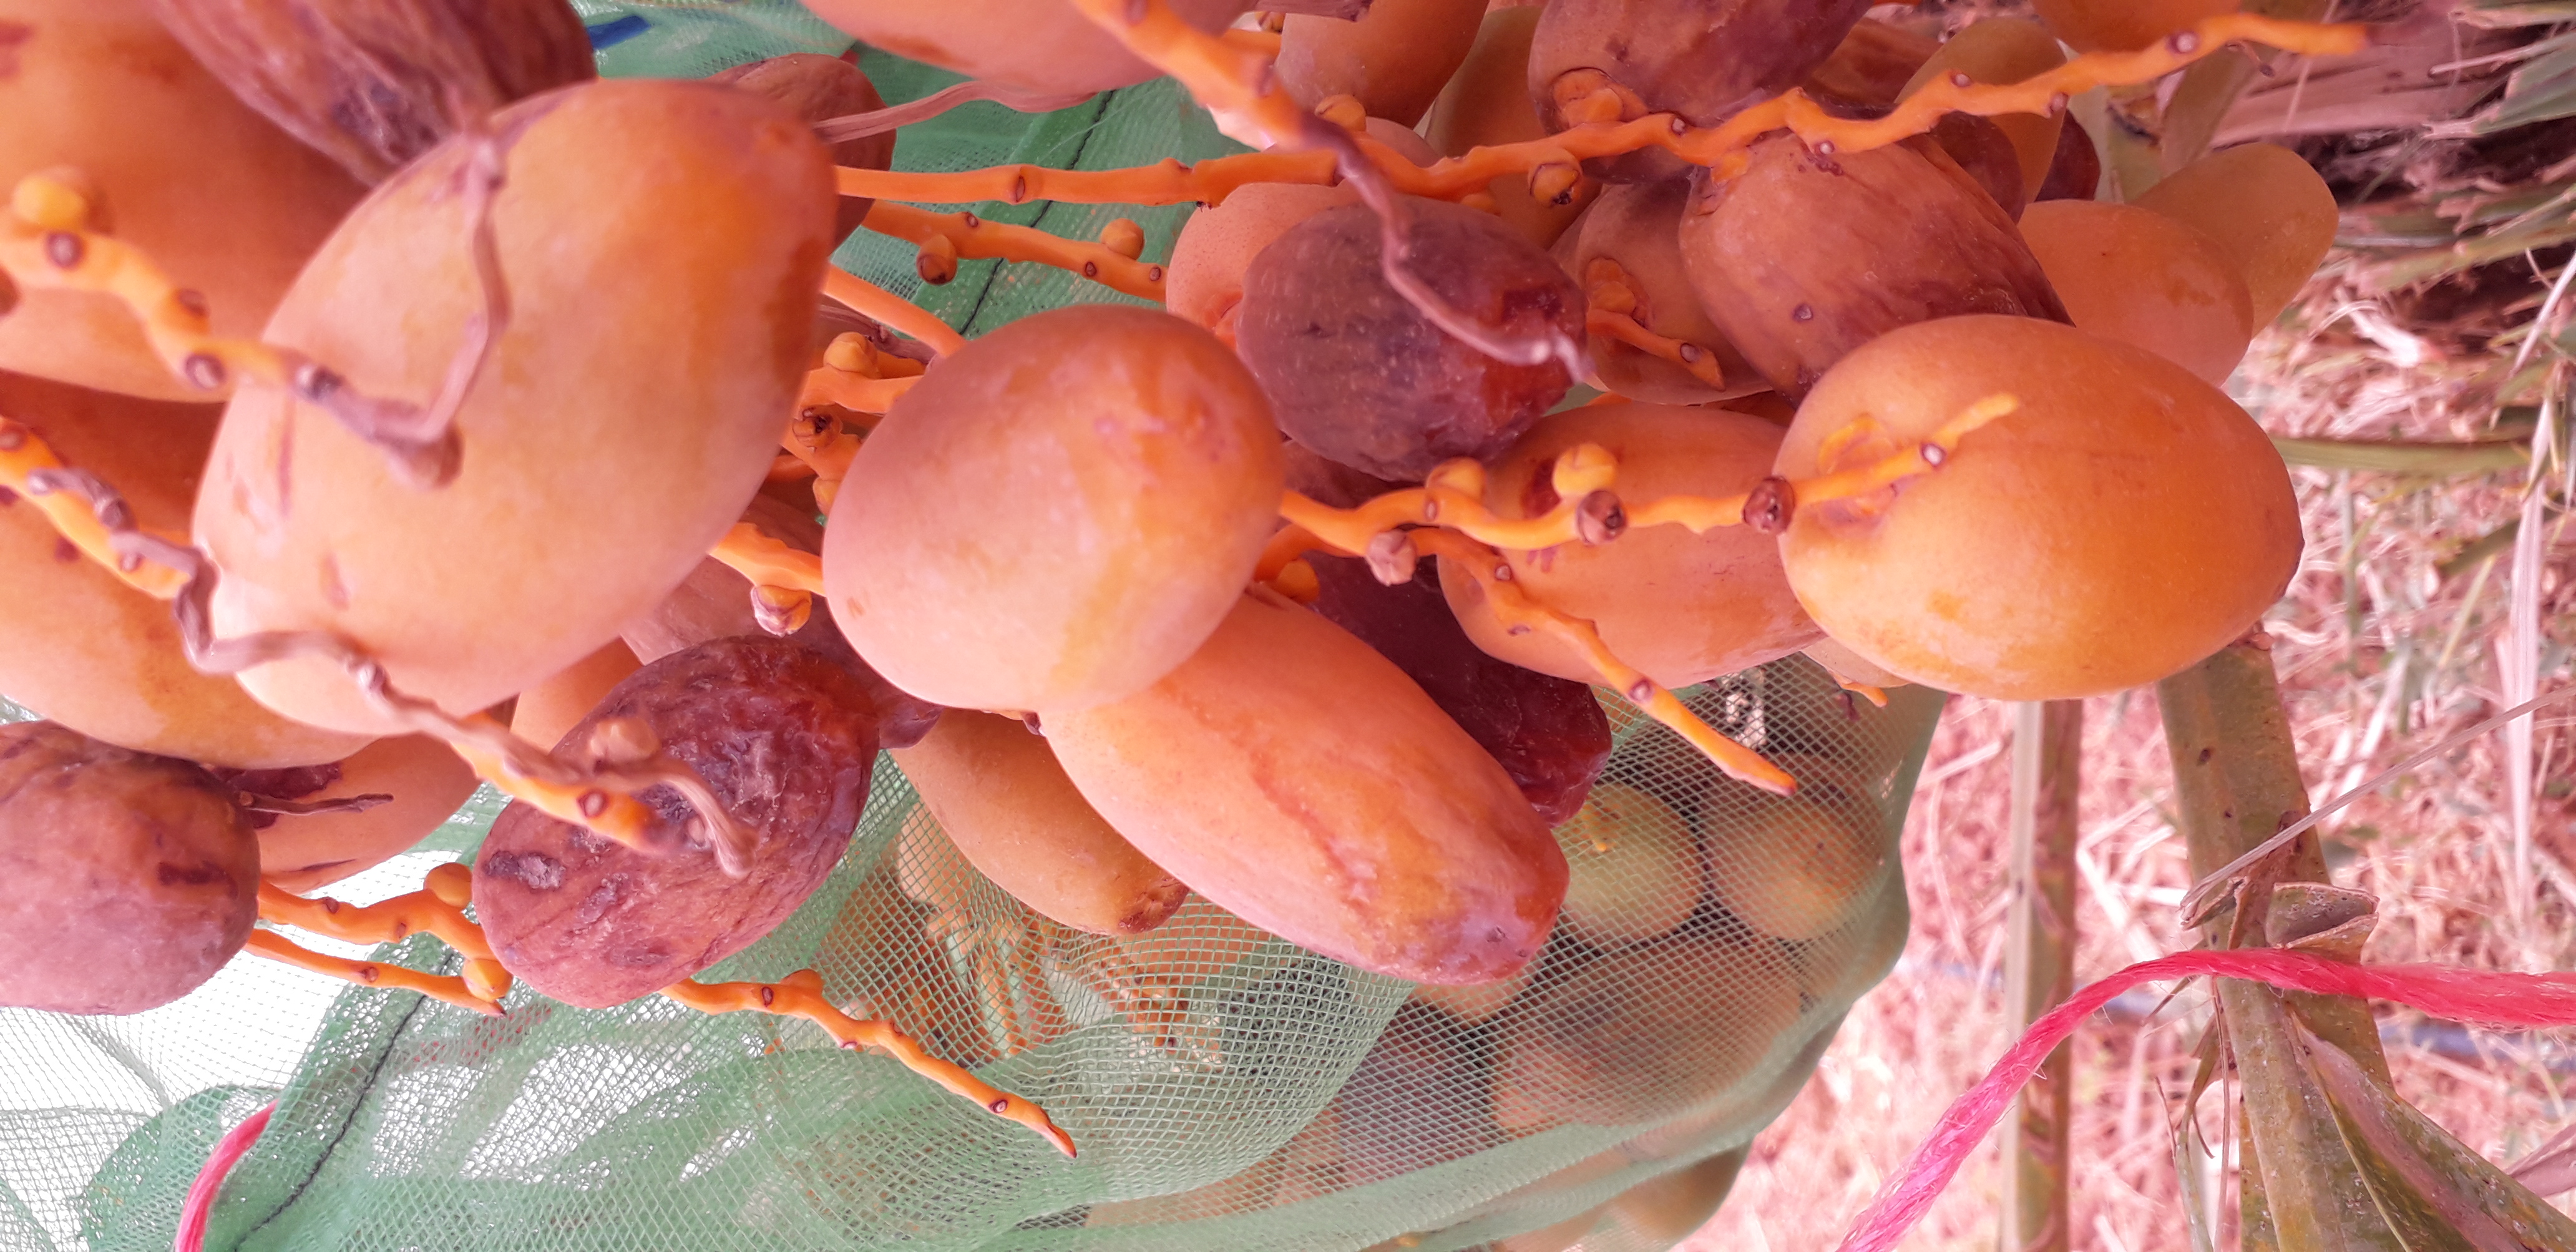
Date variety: Boumajhoul